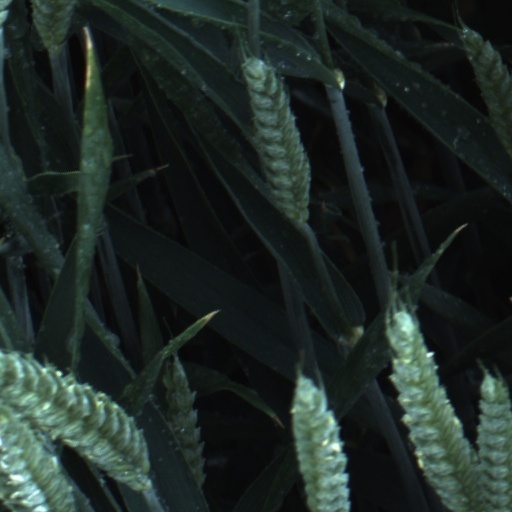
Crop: wheat